Leicester and Swannington Railway

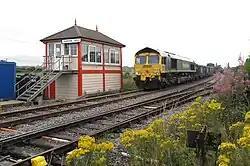
A train loaded with granite chippings from the Bardon Hill quarry

The usual train consisted of twenty-four wagons of each. The idea that there would be a demand from passengers came as something of a surprise to the directors, but a carriage was hastily built, and very soon the line was carrying about 60 passengers a day and their fares were repaying one per cent of the capital. In time, both first and second class was provided. On payment of the fare at the departure station, each passenger would receive a metal token marked with the destination. This would be given up on arrival and reused. Small four-wheeled wagons and coaches, painted plain blue, comprised the rolling stock.